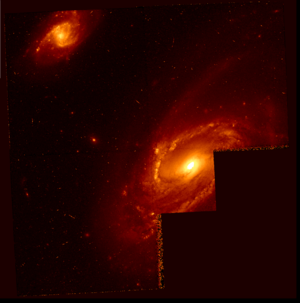
NGC 1242 est une galaxie spirale barrée située dans la constellation de l'Éridan à environ 183 millions d'années-lumière de la Voie lactée. Elle a été découverte par l'astronome germano-britannique William Herschel en 1786.